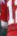
Number: 1